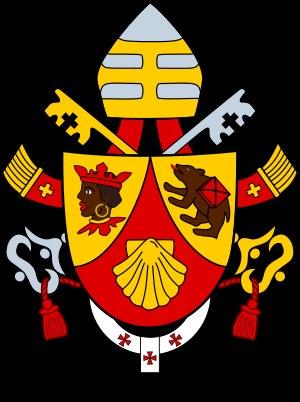
Corbinien, évêque de Freising, né à Saint-Germain-de-Châtres en 670, où il créa un monastère, est un ecclésiaste franc. Considéré comme saint par l'Église catholique, il est fêté le 8 septembre dans le diocèse d'Évry et le 20 novembre en Bavière, sous le nom de saint Corbinien.
Un futur « saint » de l'Église catholique commence par être déclaré « vénérable » puis « bienheureux ». Une enquête sur sa vie est menée pour savoir s'il a pratiqué les vertus chrétiennes à un degré « héroïque ». Dans la procédure de béatification et de canonisation, la reconnaissance de l'« héroïcité des vertus » ou, selon le cas, du martyr est la première étape majeure. La personnalité ainsi reconnue devient « vénérable » pour l'Église catholique.
Les ornements extérieurs sont, de façon générale, l'ensemble des éléments qui se situent autour de l'écu. Ils sont extrêmement rares dans l'héraldique médiévale et se limitent pour ainsi dire aux heaumes et cimiers. Le XVᵉ siècle voit apparaître timidement les premiers ornements extérieurs à proprement parler ; ils ne se généralisent qu'au XVIIᵉ siècle à la faveur de la complication progressive de l'héraldique moderne et de ses tentatives de codification.
Le pallium est un ornement liturgique catholique consistant en une bande d'étoffe de laine blanche dont le port, sur la chasuble, est réservé au pape, aux primats, aux archevêques métropolitains et à quelques rares évêques, pendant la célébration de la messe. Il vient du latin pallium qui signifie manteau.
L'ours dans la culture des populations humaines en contact avec cet animal, qui partagea longtemps son biotope avec elles, a toujours occupé une place particulière. Dès l'époque préhistorique, il a incarné une divinité. Si la thèse du culte de l'ours au paléolithique moyen est controversée, de nombreuses formes de vénération liées à sa chasse et associées à des rites parfois violents sont plus tard attestées dans de multiples sociétés autour du monde. L'ours fut considéré comme un double animal de l'homme, un ancêtre tutélaire, un symbole de puissance, de renouveau, du passage des saisons, et même de royauté puisqu'il fut longtemps symboliquement le roi des animaux en Europe. Étroitement associé à des pratiques et traditions animistes « païennes » parfois transgressives, l'ours et ses cultes furent combattus par l'Église catholique lors des évangélisations successives, conduisant à sa dépréciation et à sa diabolisation progressive, jusqu'à lui donner une réputation d'animal goinfre et stupide au Moyen Âge.